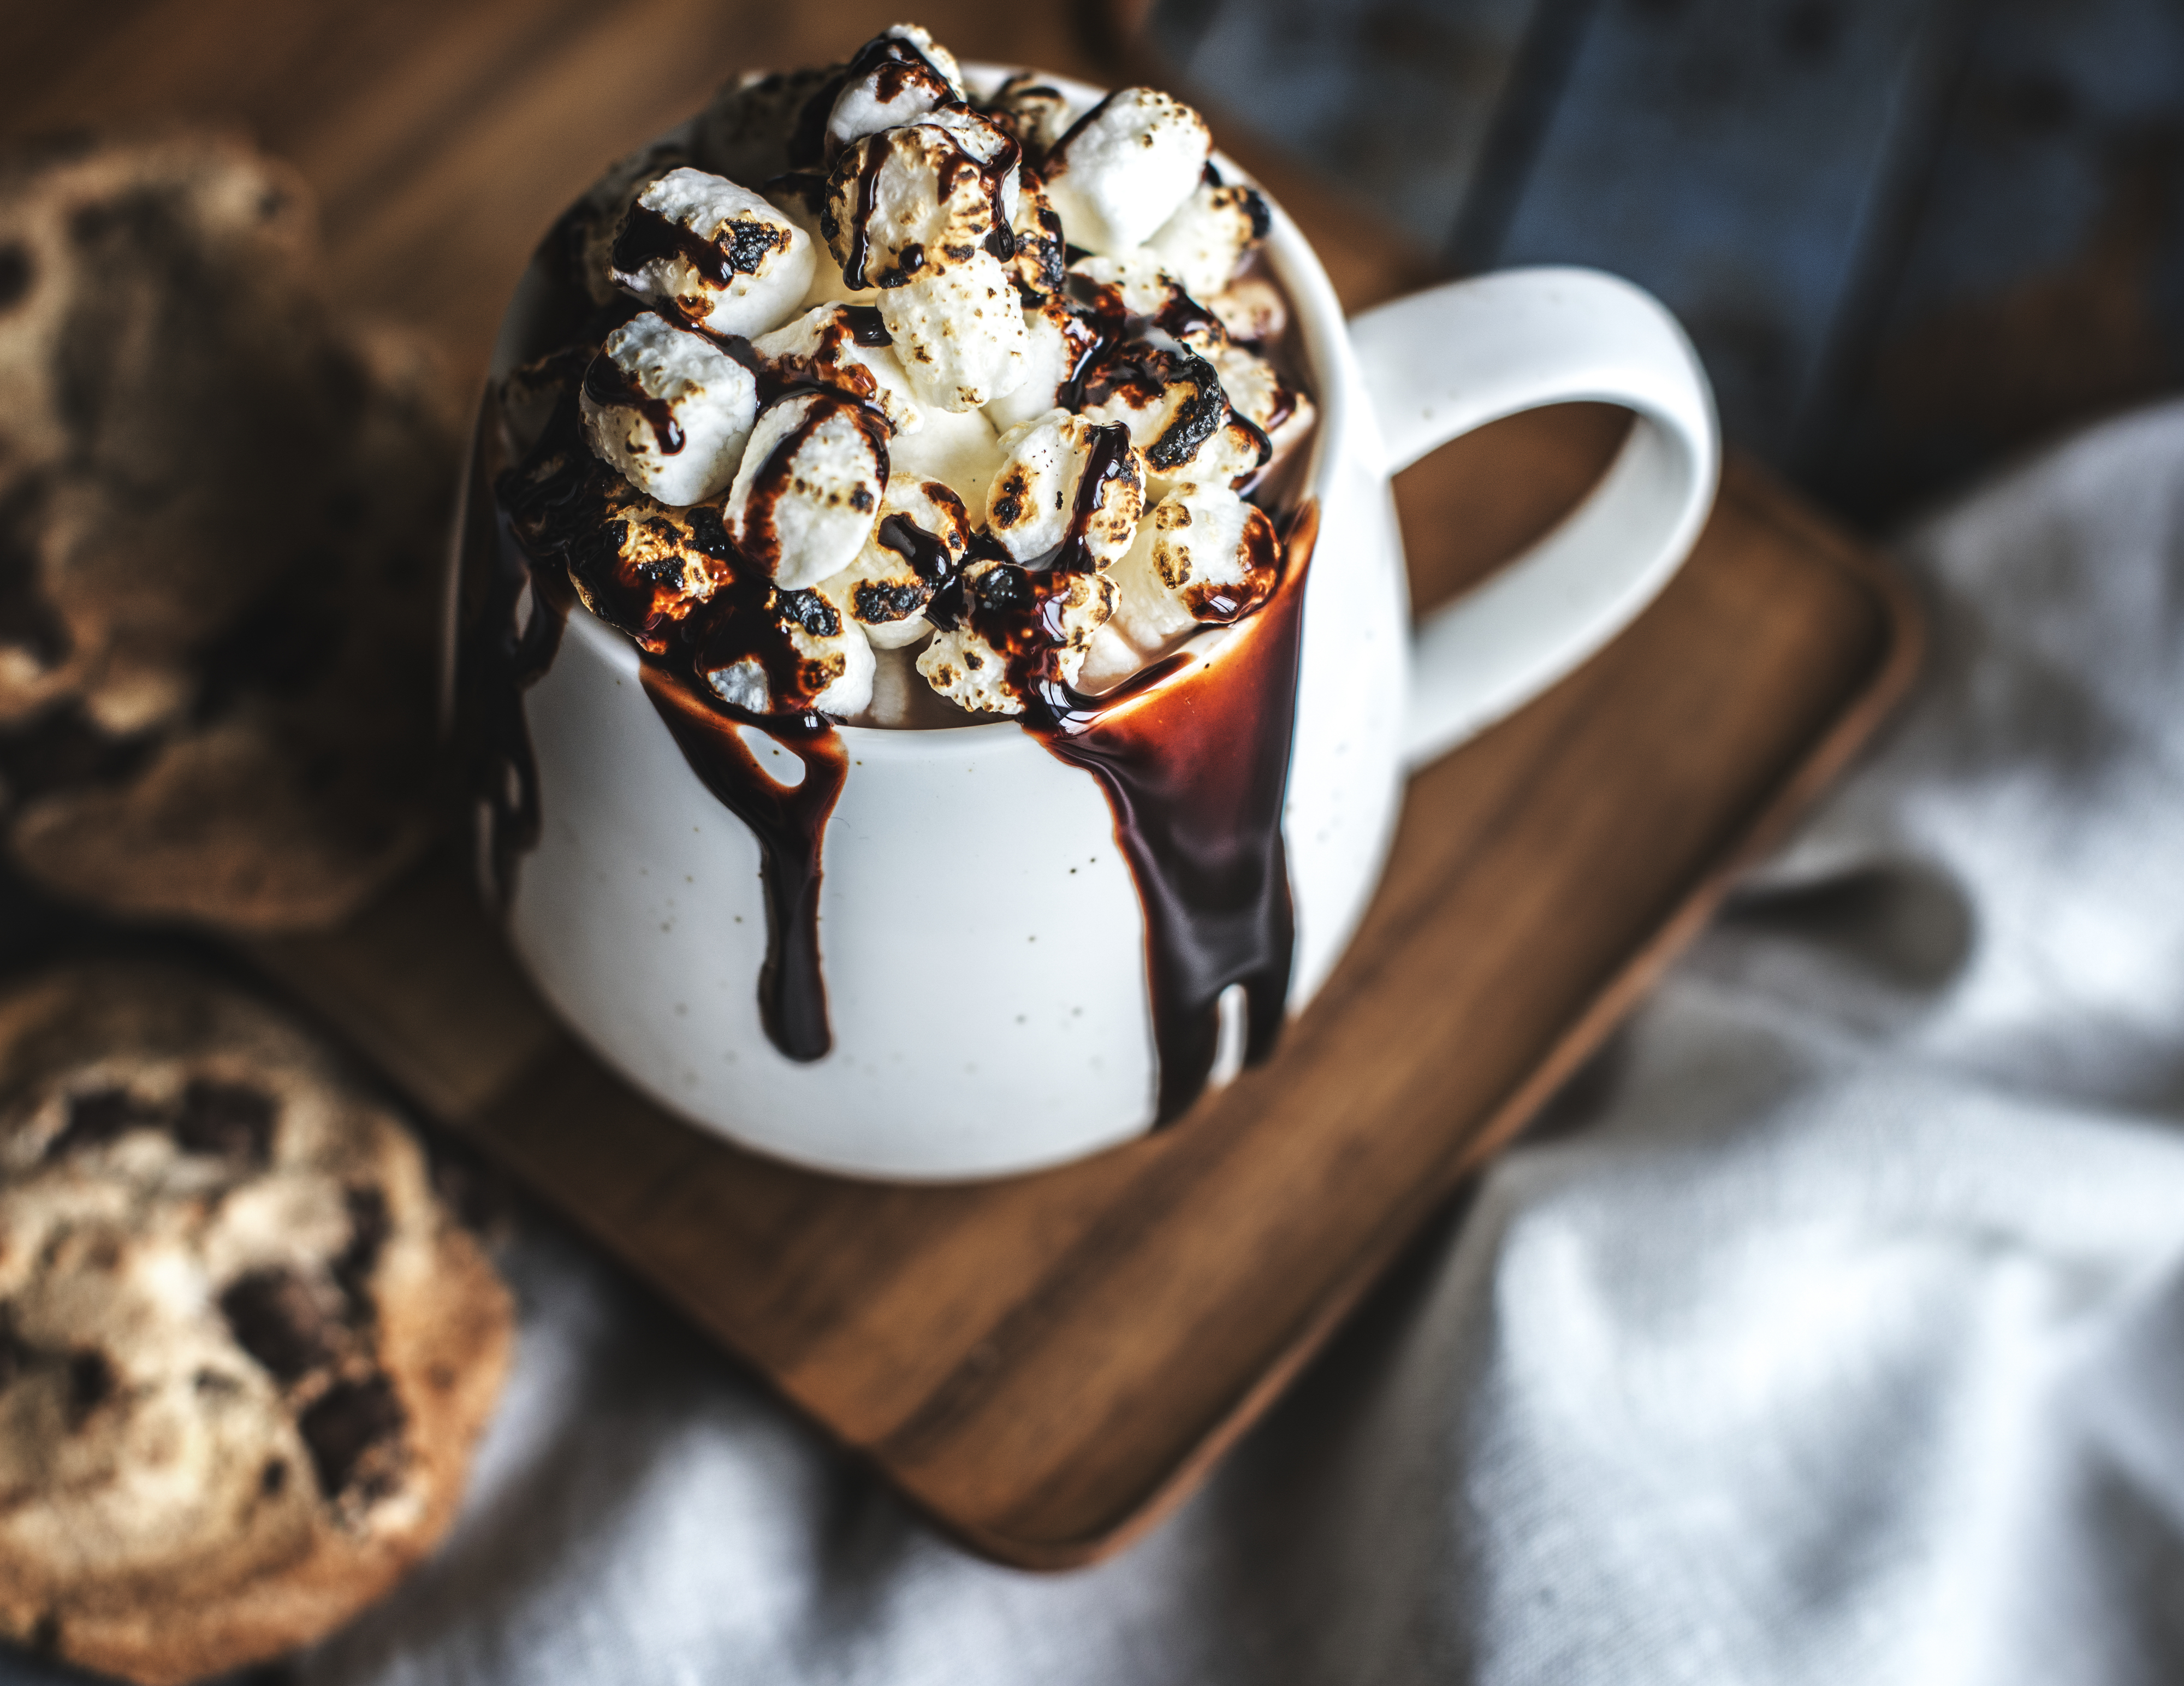
baked, beverage, biscuit, brown, cacao, chip, chocolate, chocolate chip, chocolate chip cookies, chocolate syrup, christmas, closeup, coco, cocoa, cold, cookie, cookies, cozy, cream, cup, delicious, dessert, drink, flavor, food, food photography, holiday, homemade, hot, hot chocolate, macro, marshmallows, melting, mug, relaxation, season, snack, snacks, sweet, syrup, tasty, traditional, wallpaper, warm, winter, yummy, ice cream, frozen dessert, dairy product, sundae